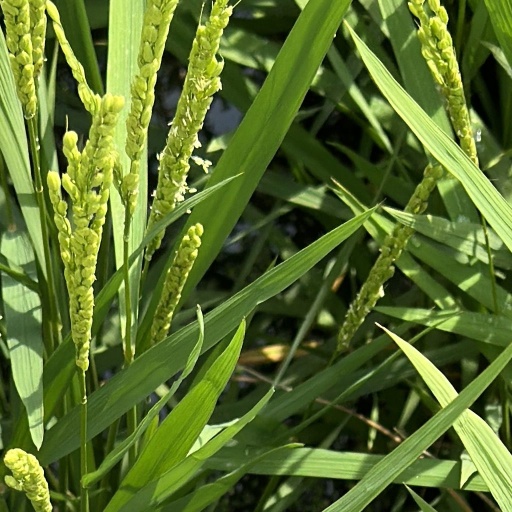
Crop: rice